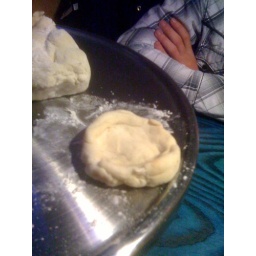
Pie in the sky dough bar